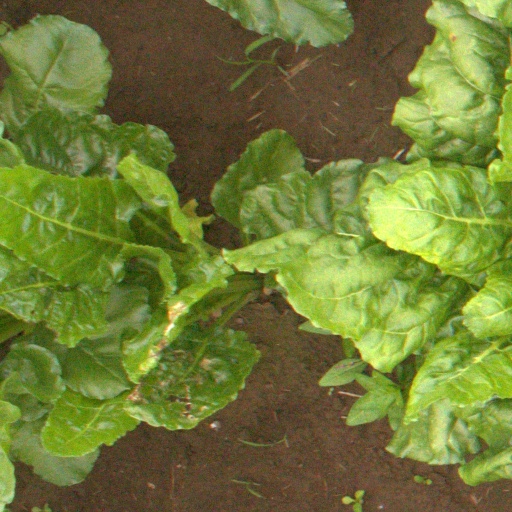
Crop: sugar beet